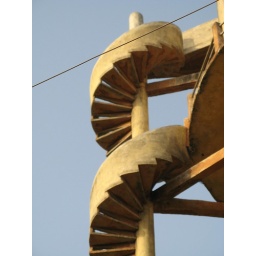
water tower steps in nagpur